Nakukymppi

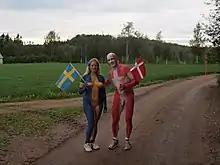
A man and a woman, both wearing only body paint, at the Nakukymppi event. Most participants attend the event fully naked, or wearing only a top.

Nakukymppi is a nude sport event in Finland, held in the municipality of Padasjoki one week before Midsummer every year.